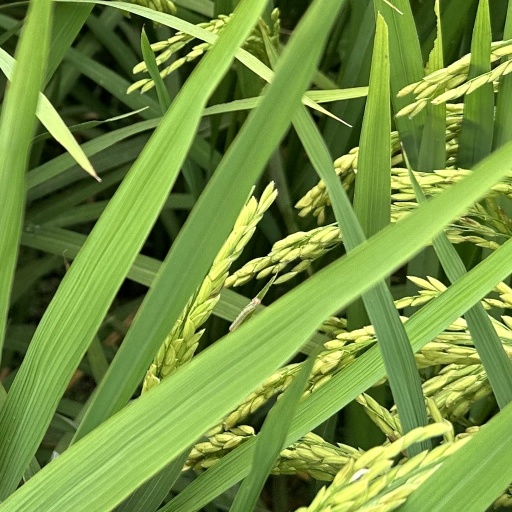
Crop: rice